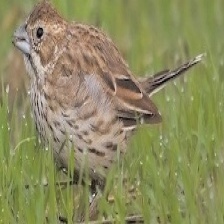
Species: LARK BUNTING
Scientific name: CALAMOSPIZA MELANOCORYS
ImageNet parent category: indigo_bunting